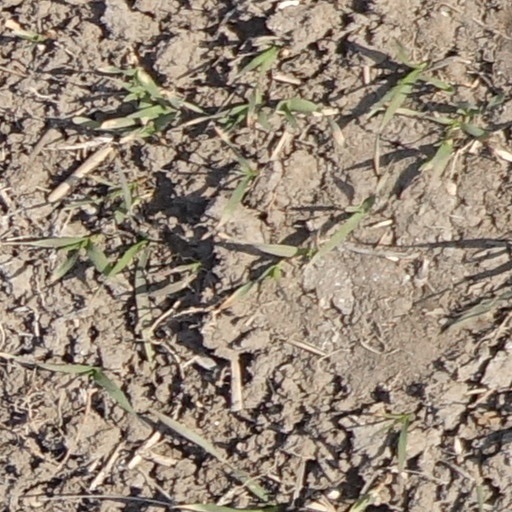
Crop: wheat